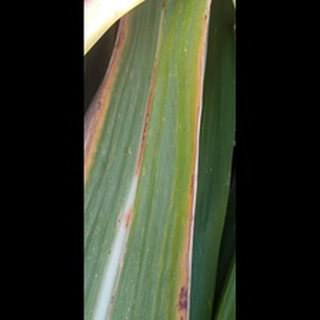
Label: sugarcane_red_rot